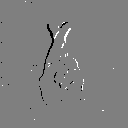
ASL letter: r